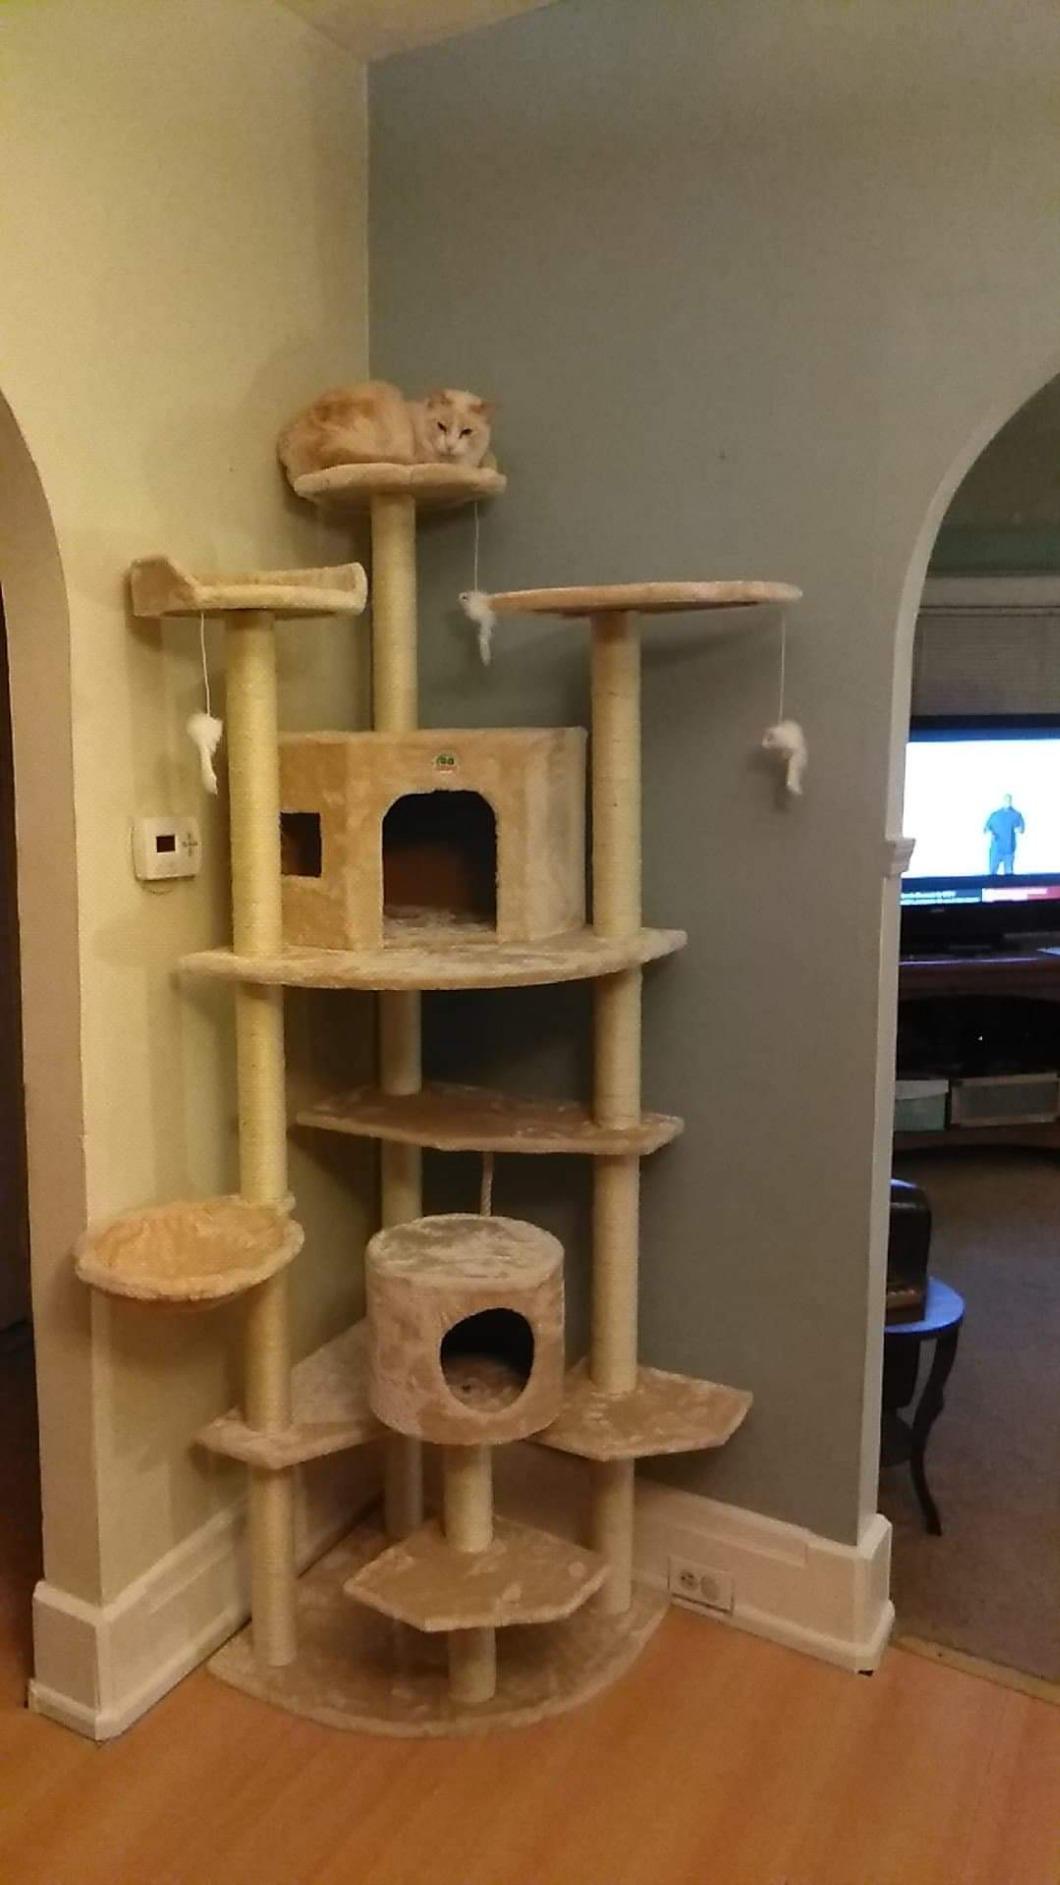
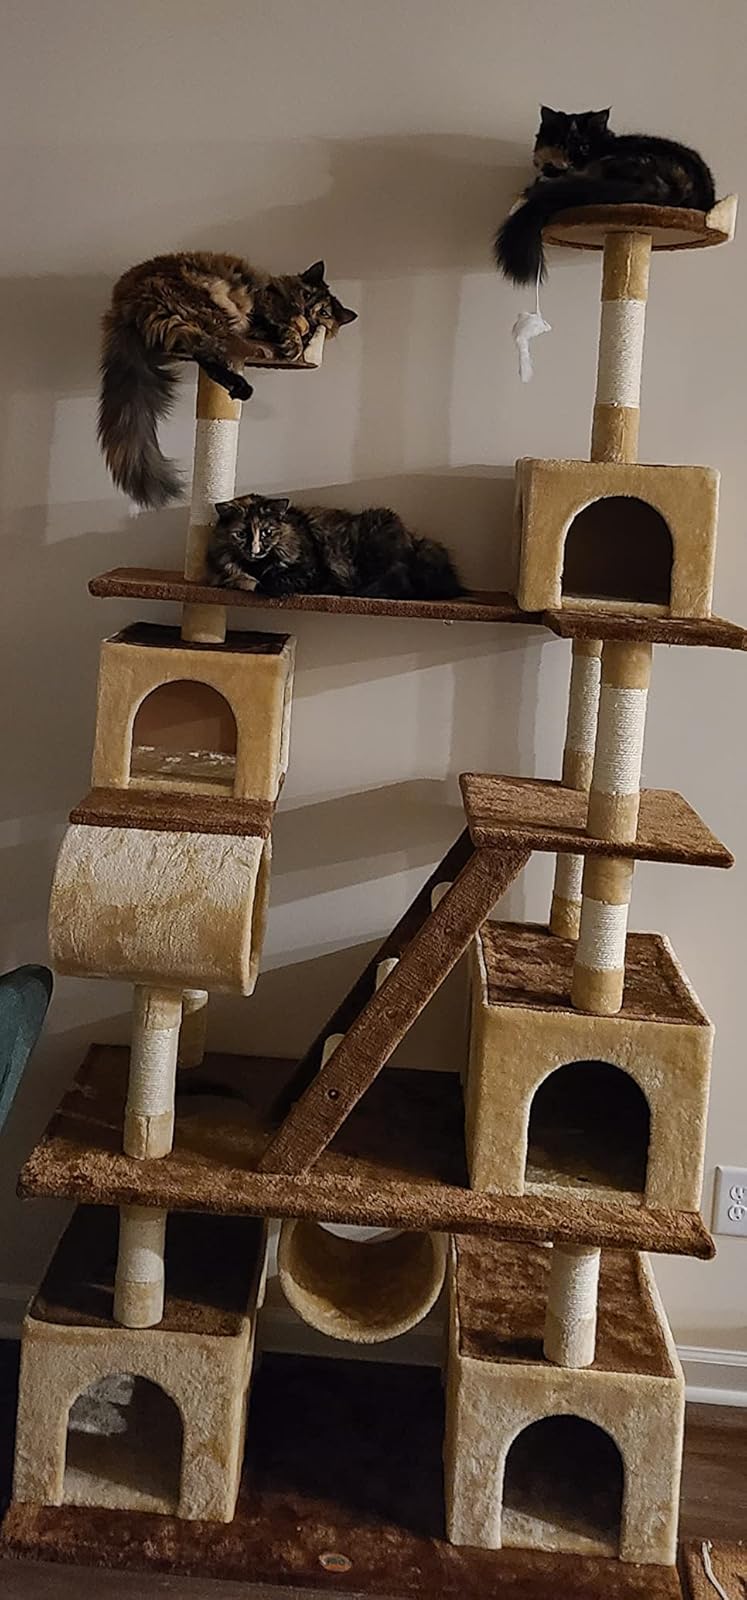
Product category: items_cat tree
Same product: no